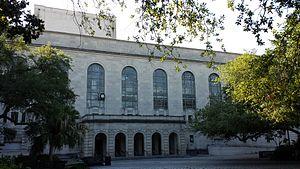
Le Municipal Auditorium est une salle de spectacle situé à La Nouvelle-Orléans en Louisiane.